Sandspit, New Zealand

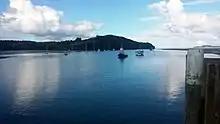
View of Kawau Bay from Sandspit

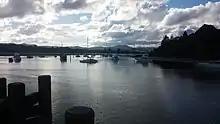
View of Kawau Bay from Sandspit Wharf

Sandspit statistical area had a population of 990 in the 2023 New Zealand census, an increase of 21 people (2.2%) since the 2018 census, and an increase of 111 people (12.6%) since the 2013 census. There were 480 males and 507 females in 387 dwellings. 2.4% of people identified as LGBTIQ+. The median age was 57.0 years (compared with 38.1 years nationally). There were 135 people (13.6%) aged under 15 years, 96 (9.7%) aged 15 to 29, 414 (41.8%) aged 30 to 64, and 342 (34.5%) aged 65 or older.